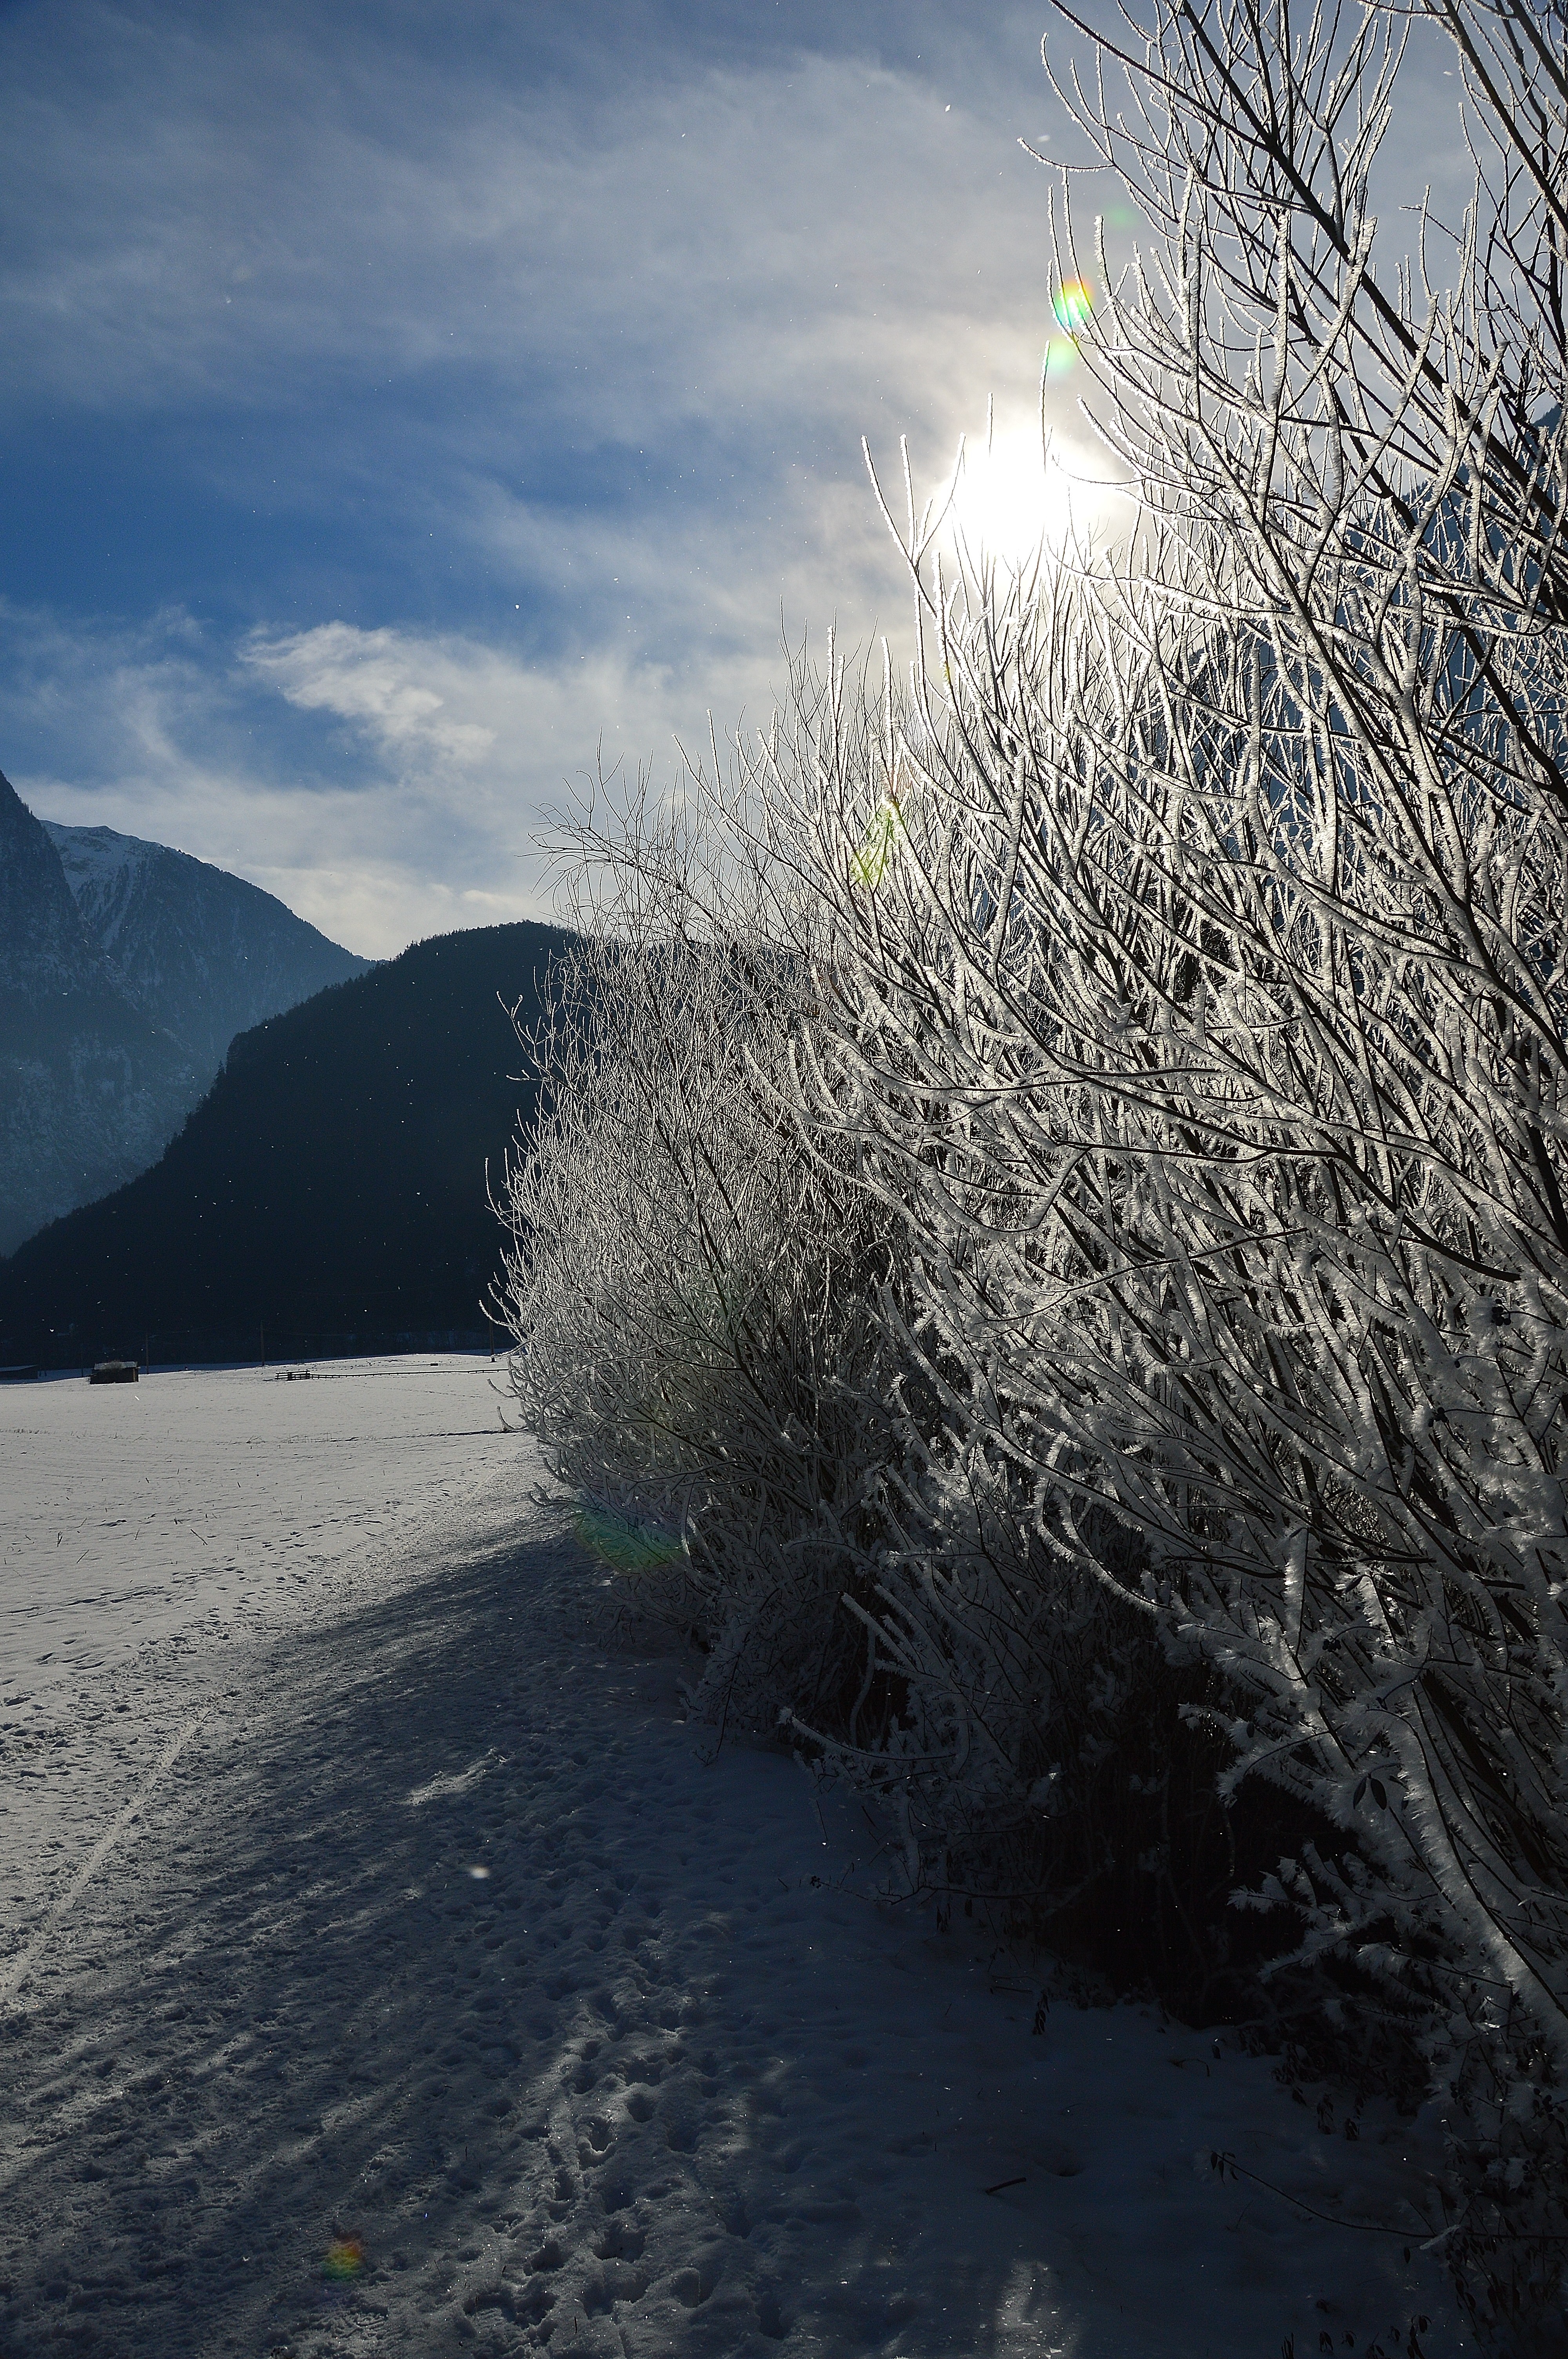
landscape, tree, nature, branch, mountain, snow, cold, winter, light, cloud, mist, sunlight, morning, frost, dawn, ice, reflection, weather, season, wintry, winter forest, freezing, tyrol, atmospheric phenomenon